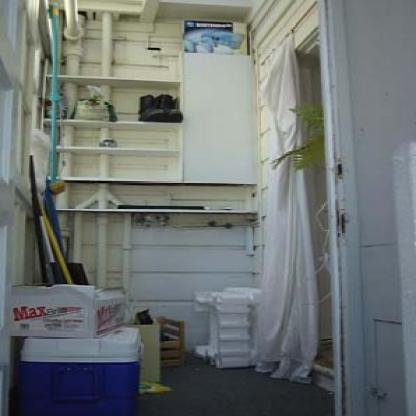
Scene: Indoor